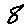
Label: 8